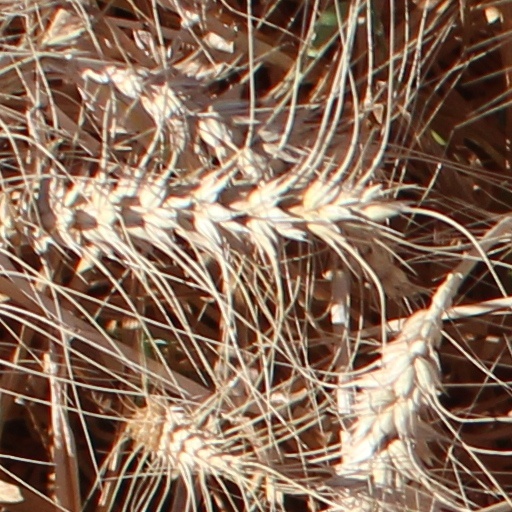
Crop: wheat